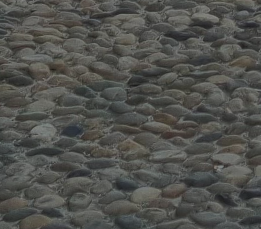
Surface type: cobblestone